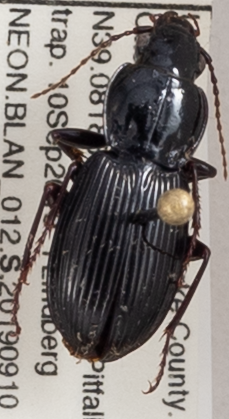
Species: Pterostichus coracinus
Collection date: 2019-09-10
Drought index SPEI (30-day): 0.444
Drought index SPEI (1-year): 1.45
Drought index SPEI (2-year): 2.042